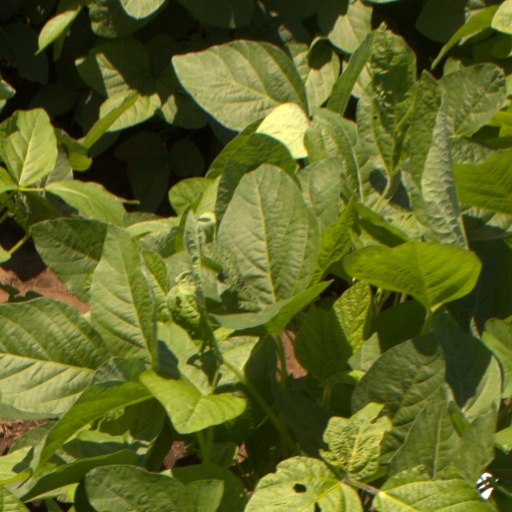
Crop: soybean